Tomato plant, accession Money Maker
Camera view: vertical (180 deg); turntable rotation: 270 degrees
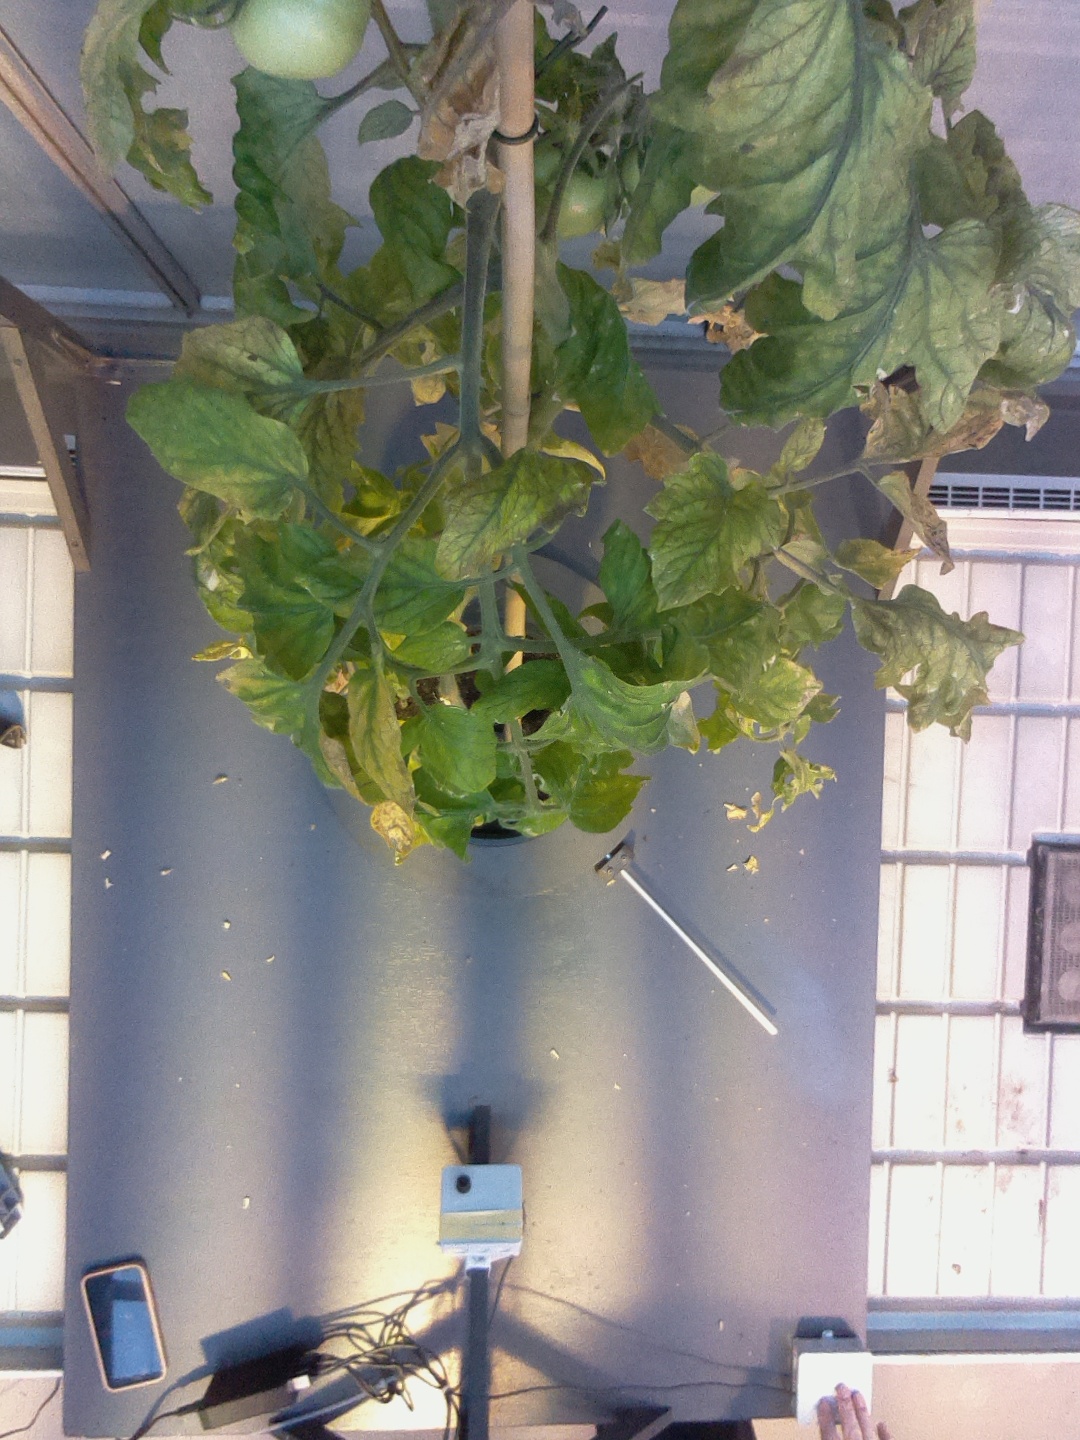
BBCH growth stage 79: 90% -100% of final fruit size